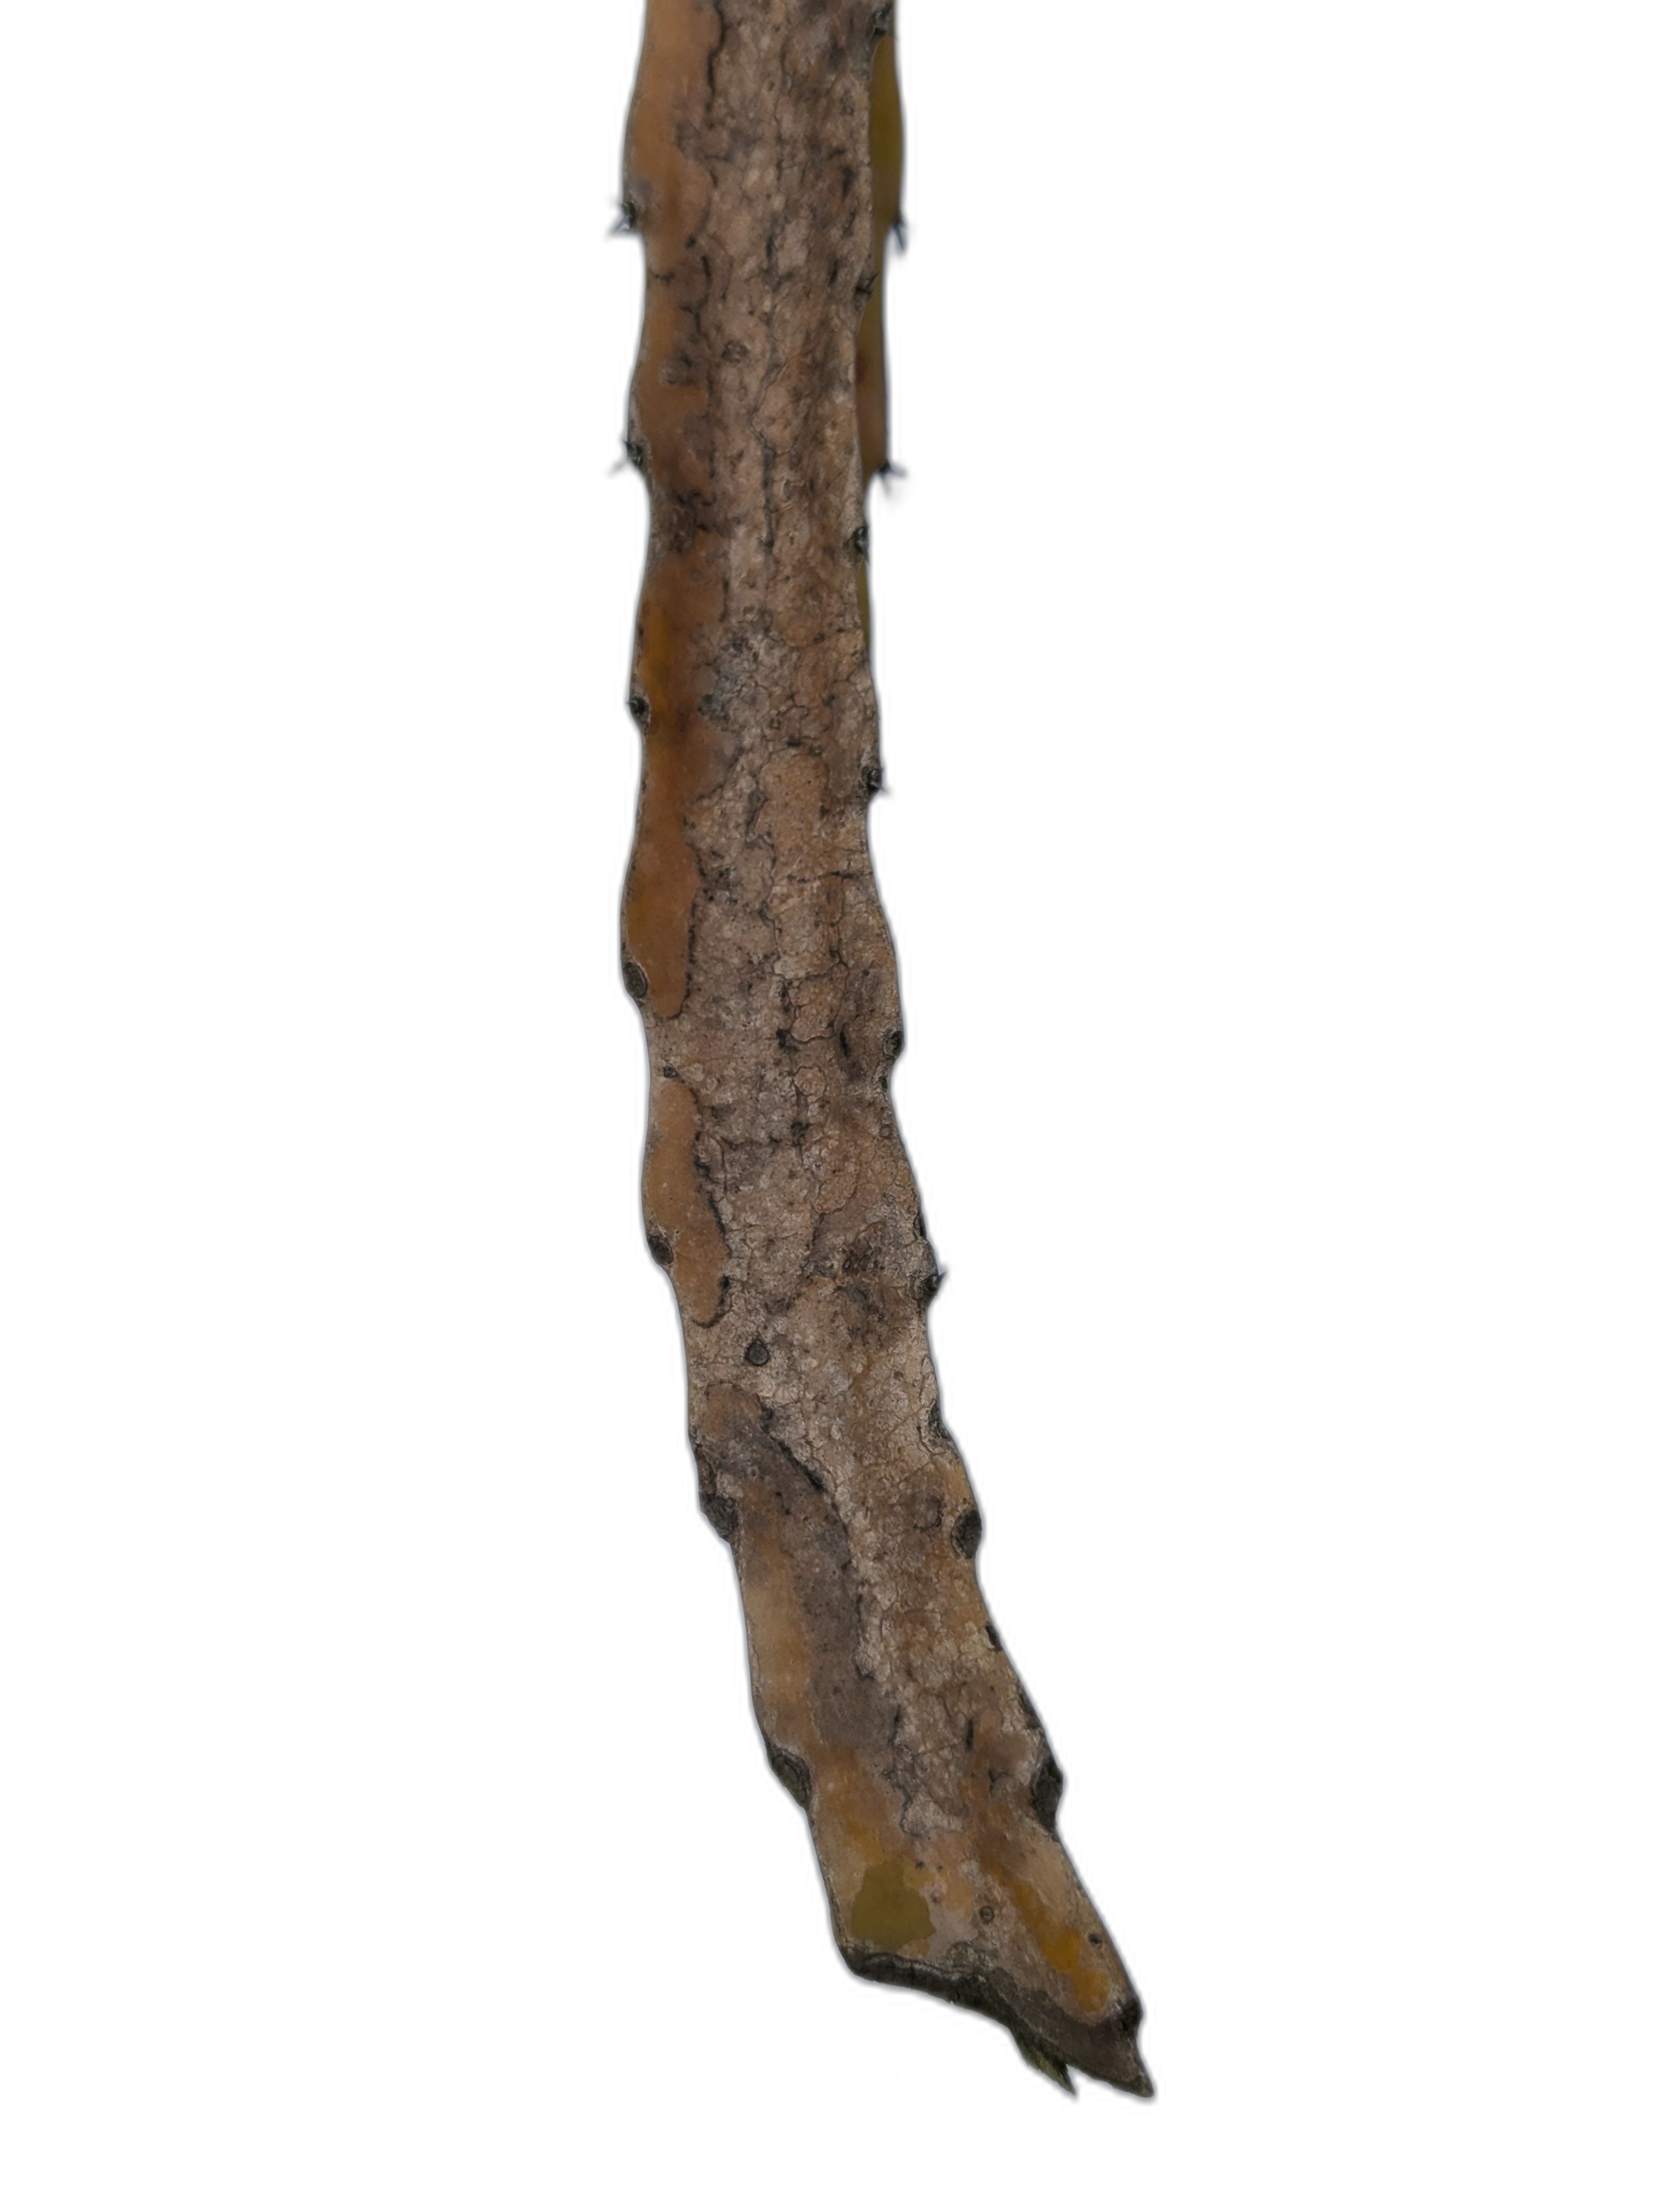
Label: Bad leaf